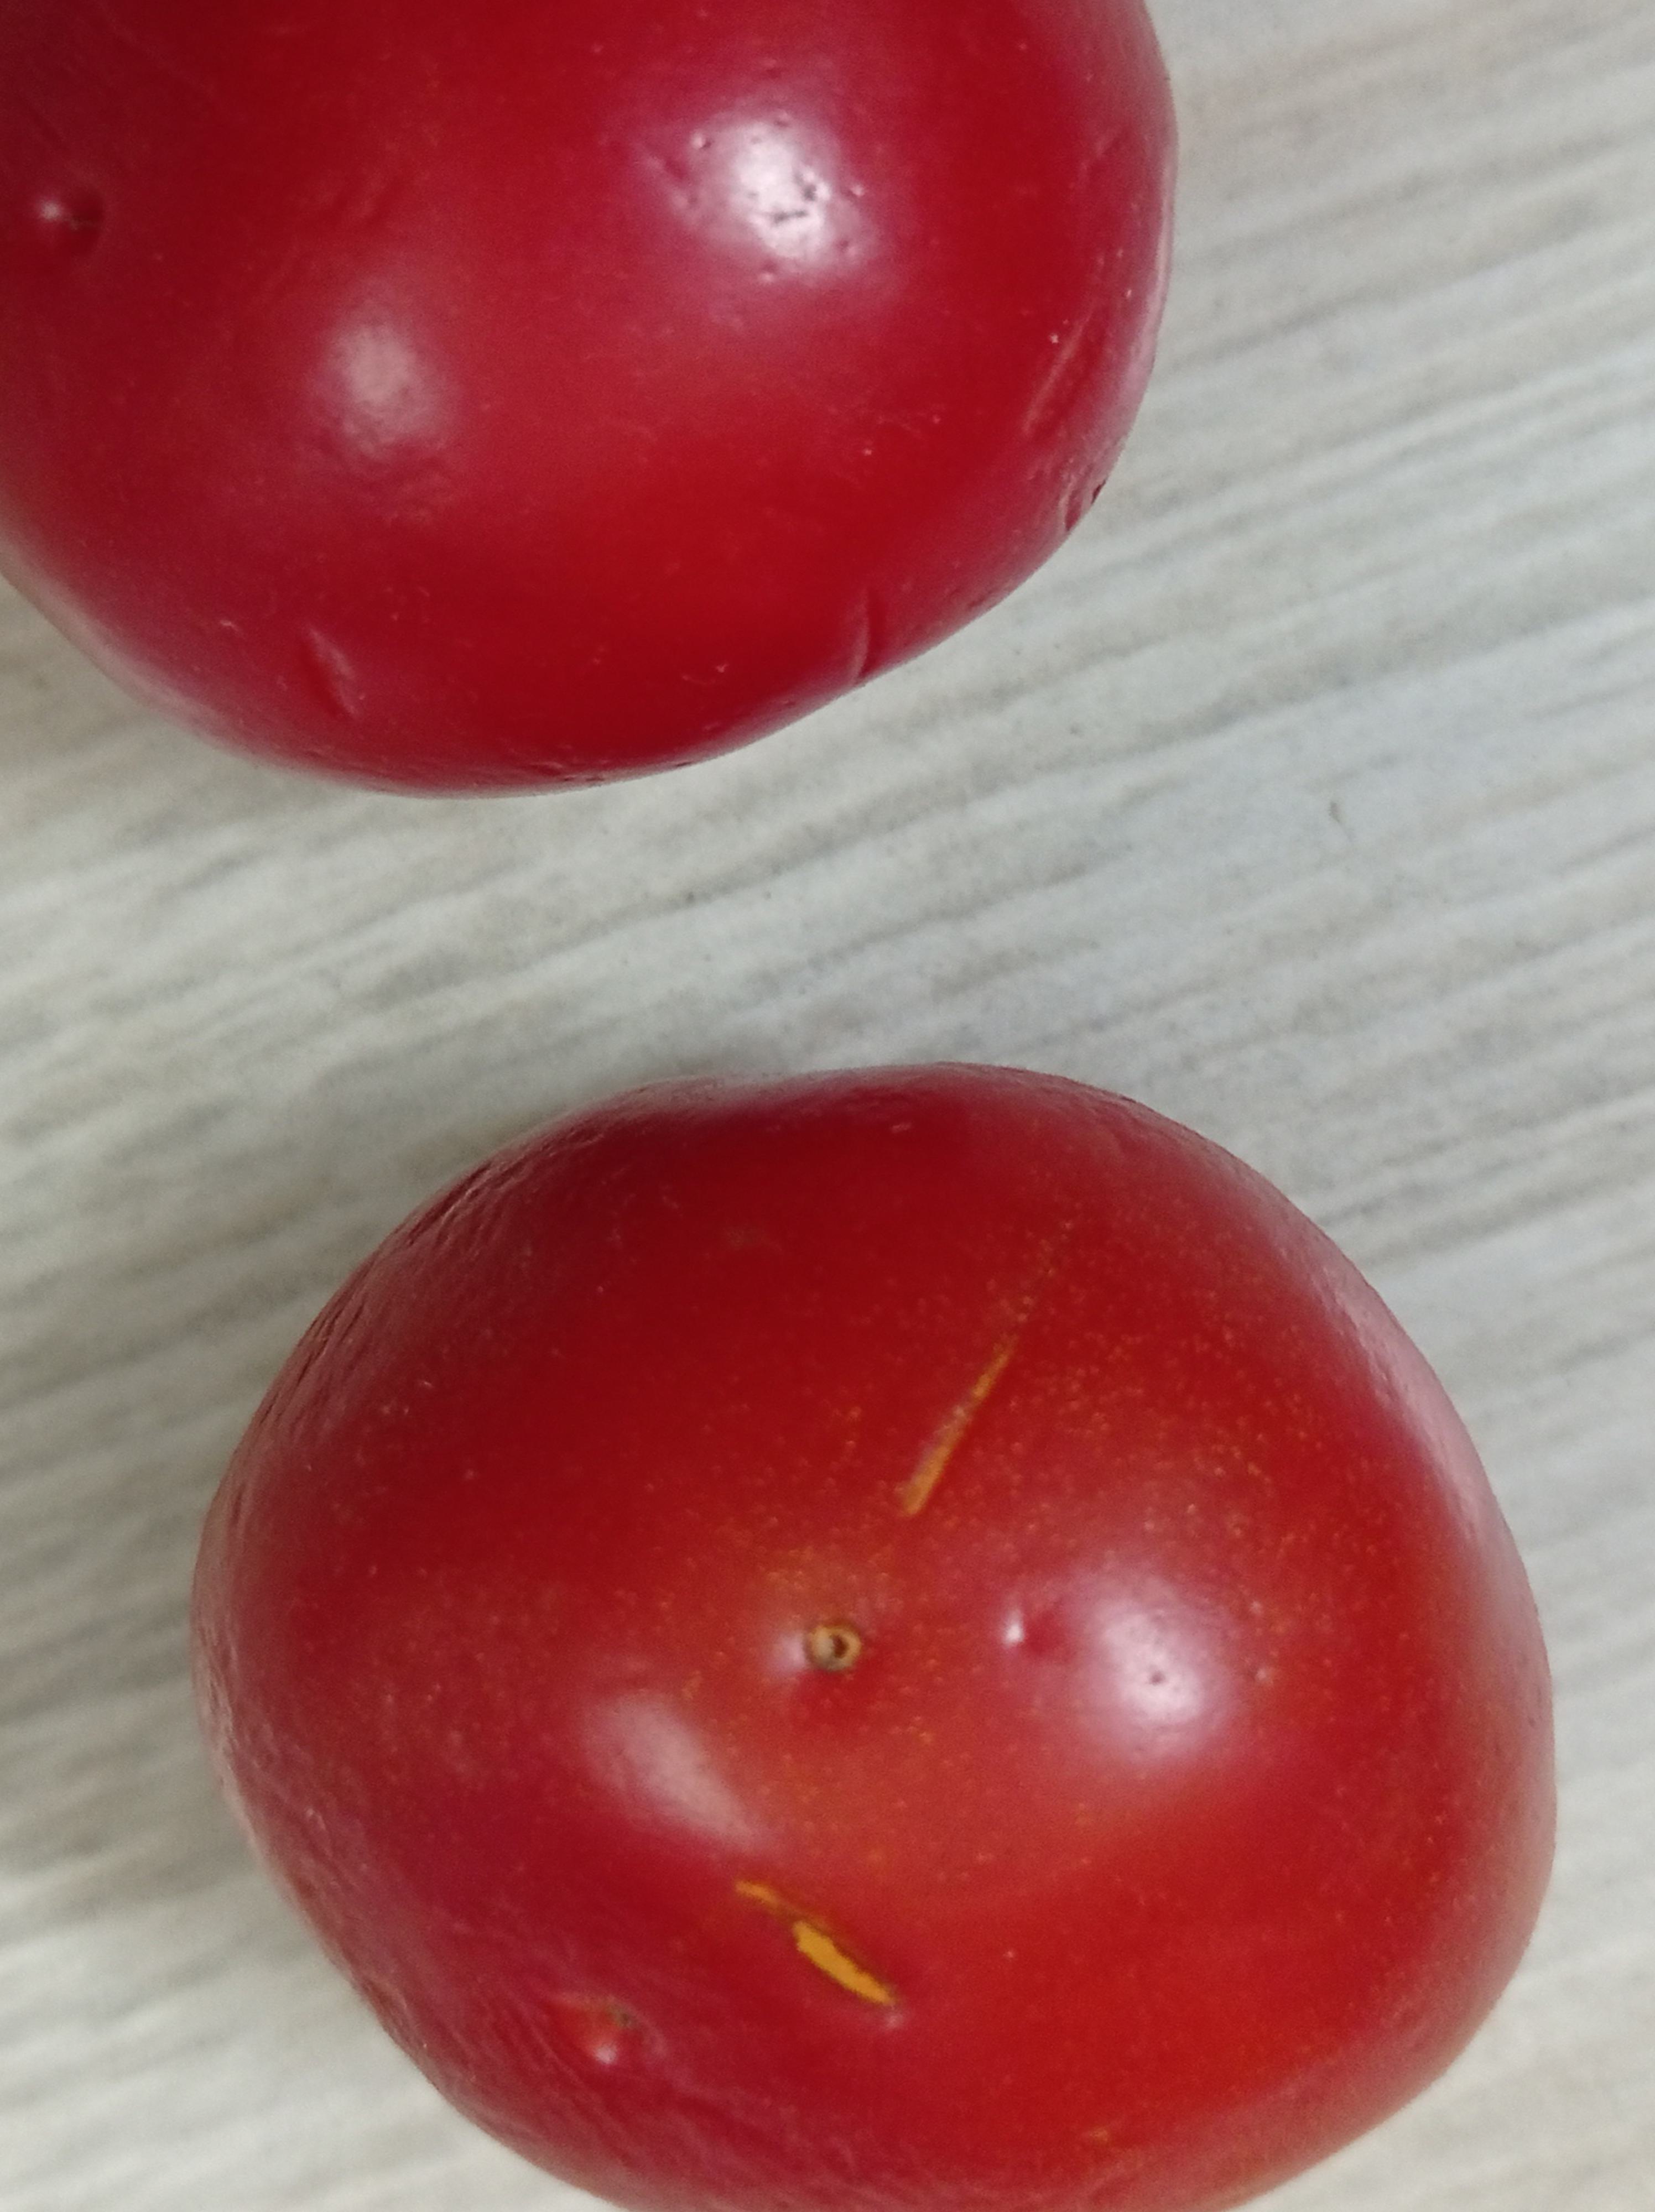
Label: Fresh